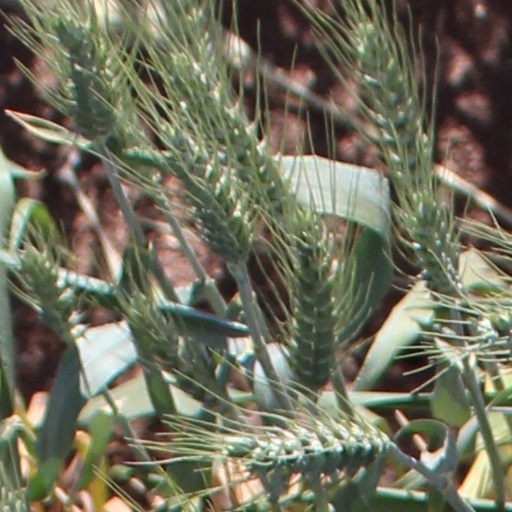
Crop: wheat